One More Chance (2007 film)

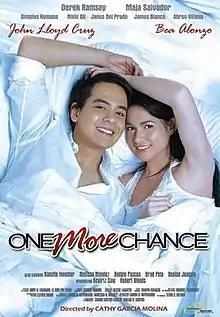
Theatrical movie poster

One More Chance is a 2007 Filipino romantic drama film directed by Cathy Garcia-Molina from a story and screenplay written by Vanessa R. Valdez and Carmi Raymundo. Starring John Lloyd Cruz and Bea Alonzo, the film tells a love story between Popoy and Basha who have been lovers since their college days and they became a couple. Suddenly, as they try to maintain their relationship, they misunderstand each other due to their ambitions in life. The two will find solutions to repair their love as they almost break apart.